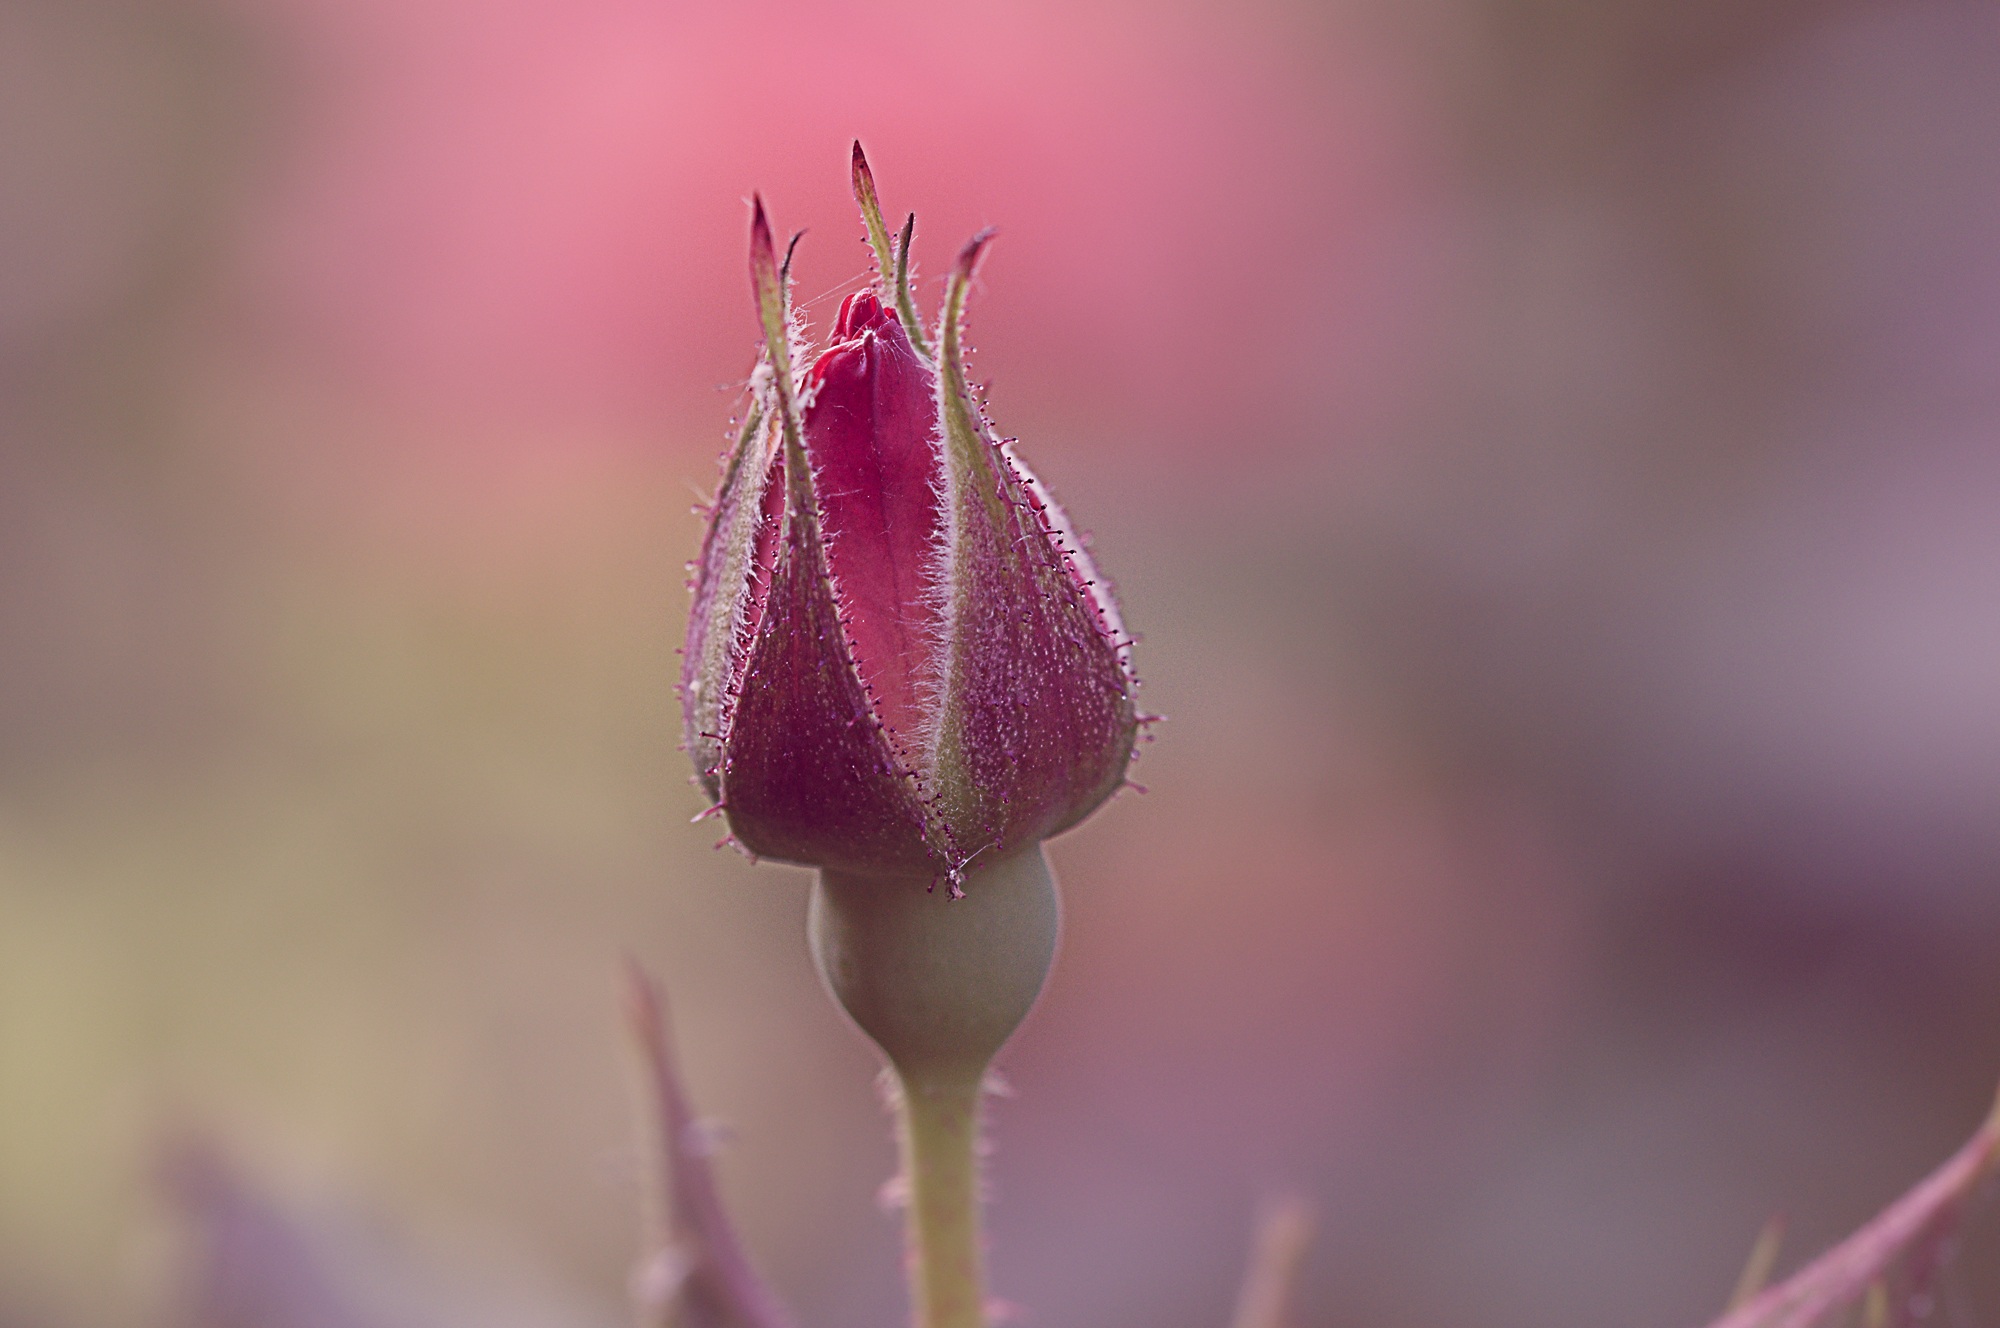
nature, blossom, plant, photography, leaf, flower, petal, bloom, rose, red, botany, pink, close, flora, red rose, wildflower, close up, closed, bud, macro photography, closed flower, plant stem